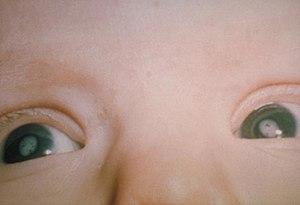
Le syndrome de Gregg est un syndrome polymalformatif associant les manifestations suivants: des atteintes cardiaques dans 80 % des cas, des atteintes oculaires dans 50 % des cas et des atteintes auditives.